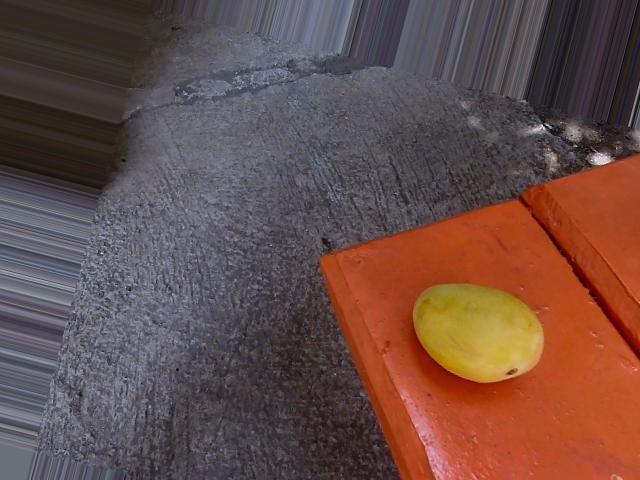
Label: Ripe_Mango